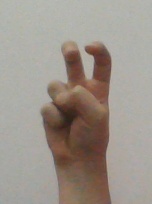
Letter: toot